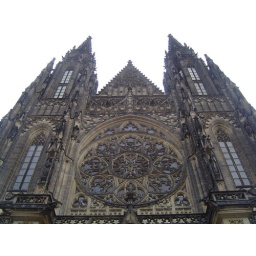
Neat clock in the town square by charles bridge in Prague